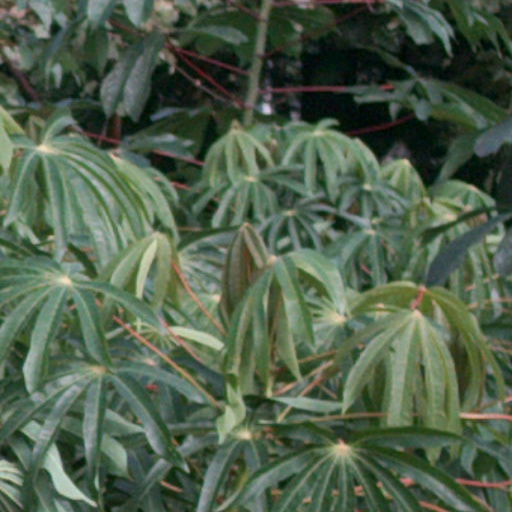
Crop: cassava